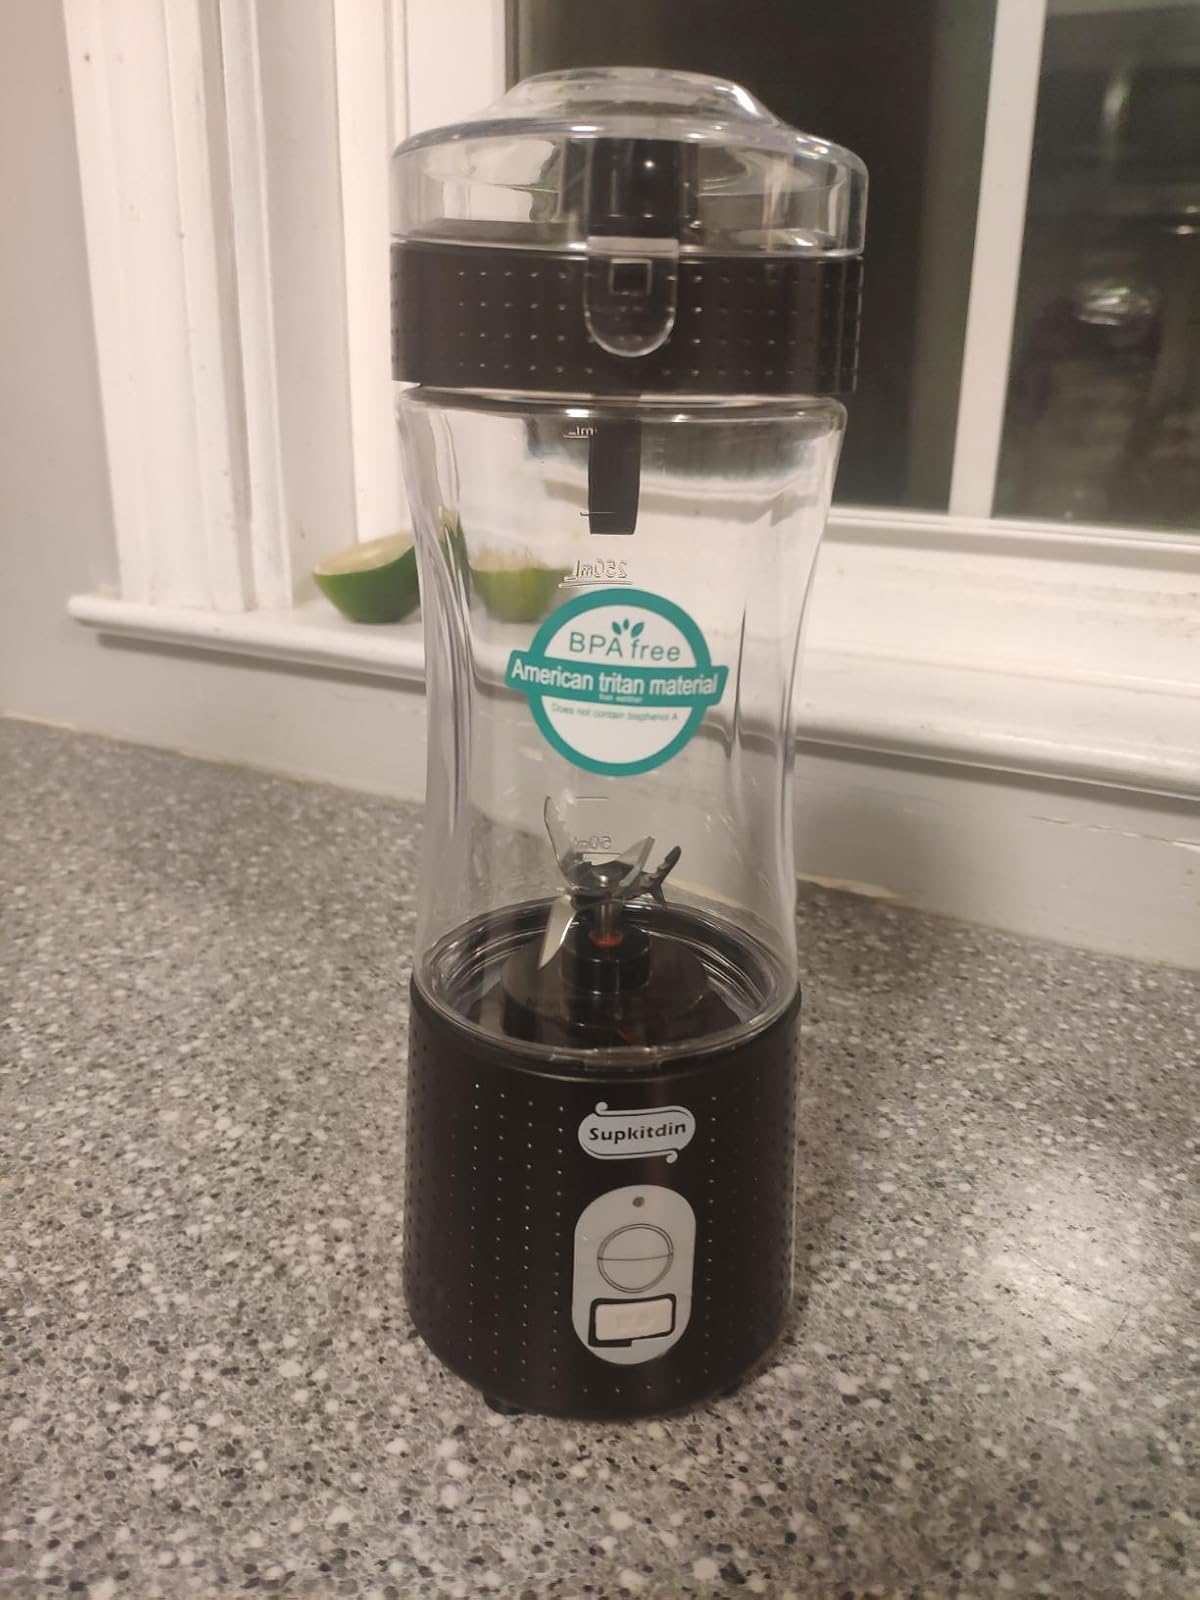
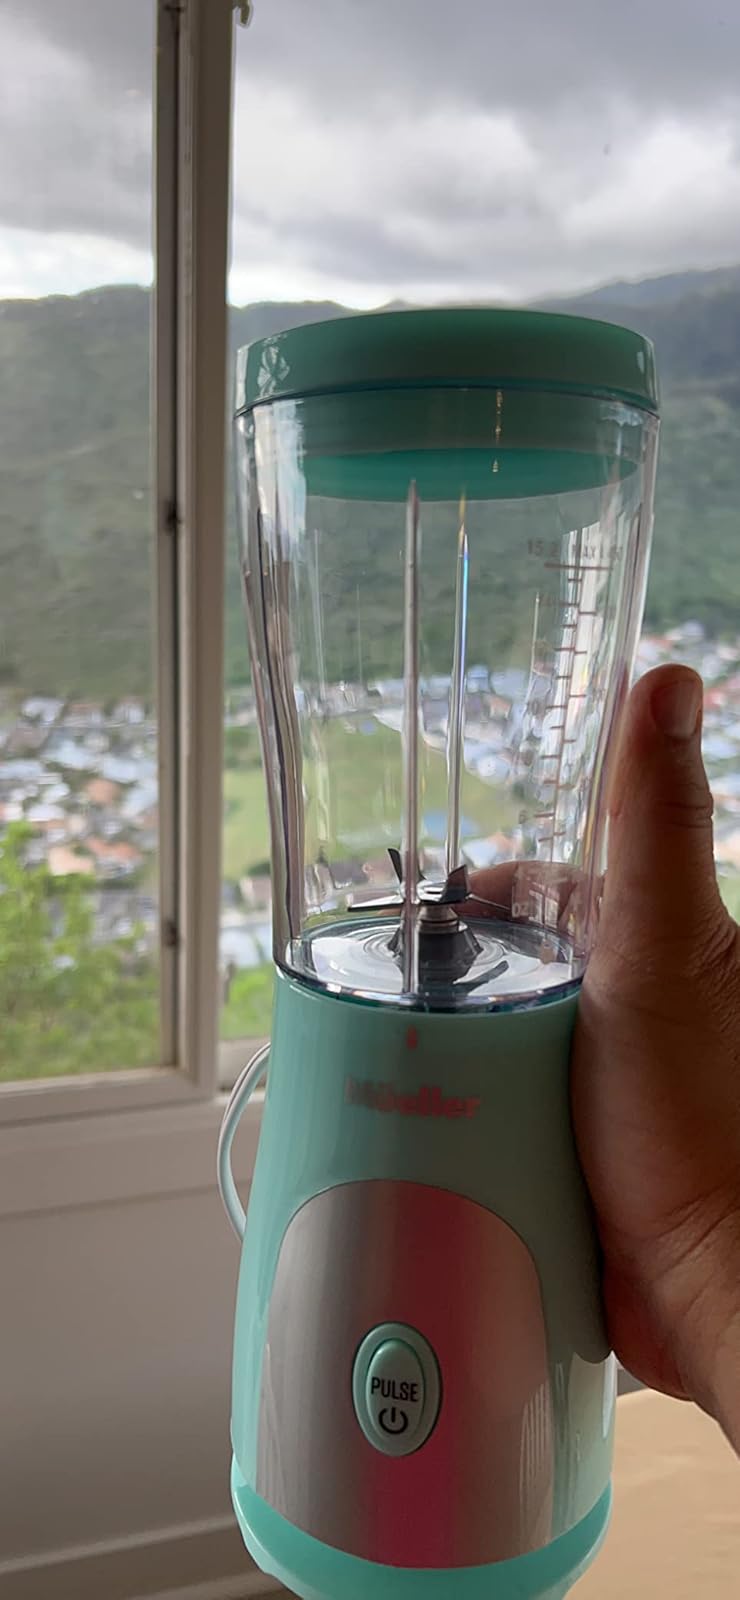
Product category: items_blender
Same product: no